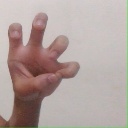
अक्षर: छ